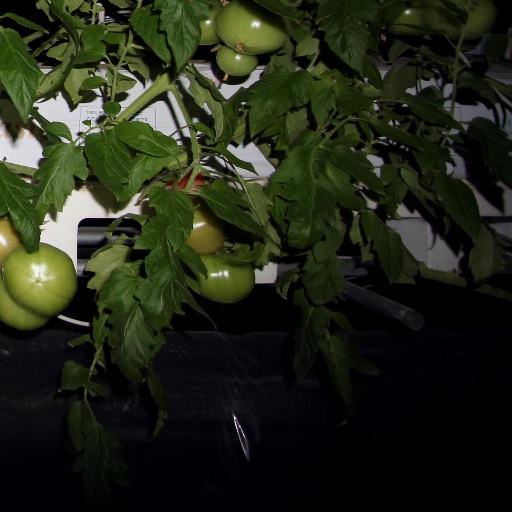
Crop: tomato